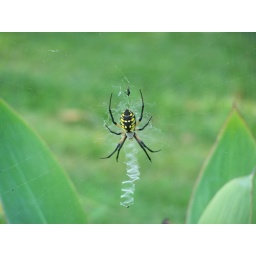
This Spider built his web in a plant in our water garden.